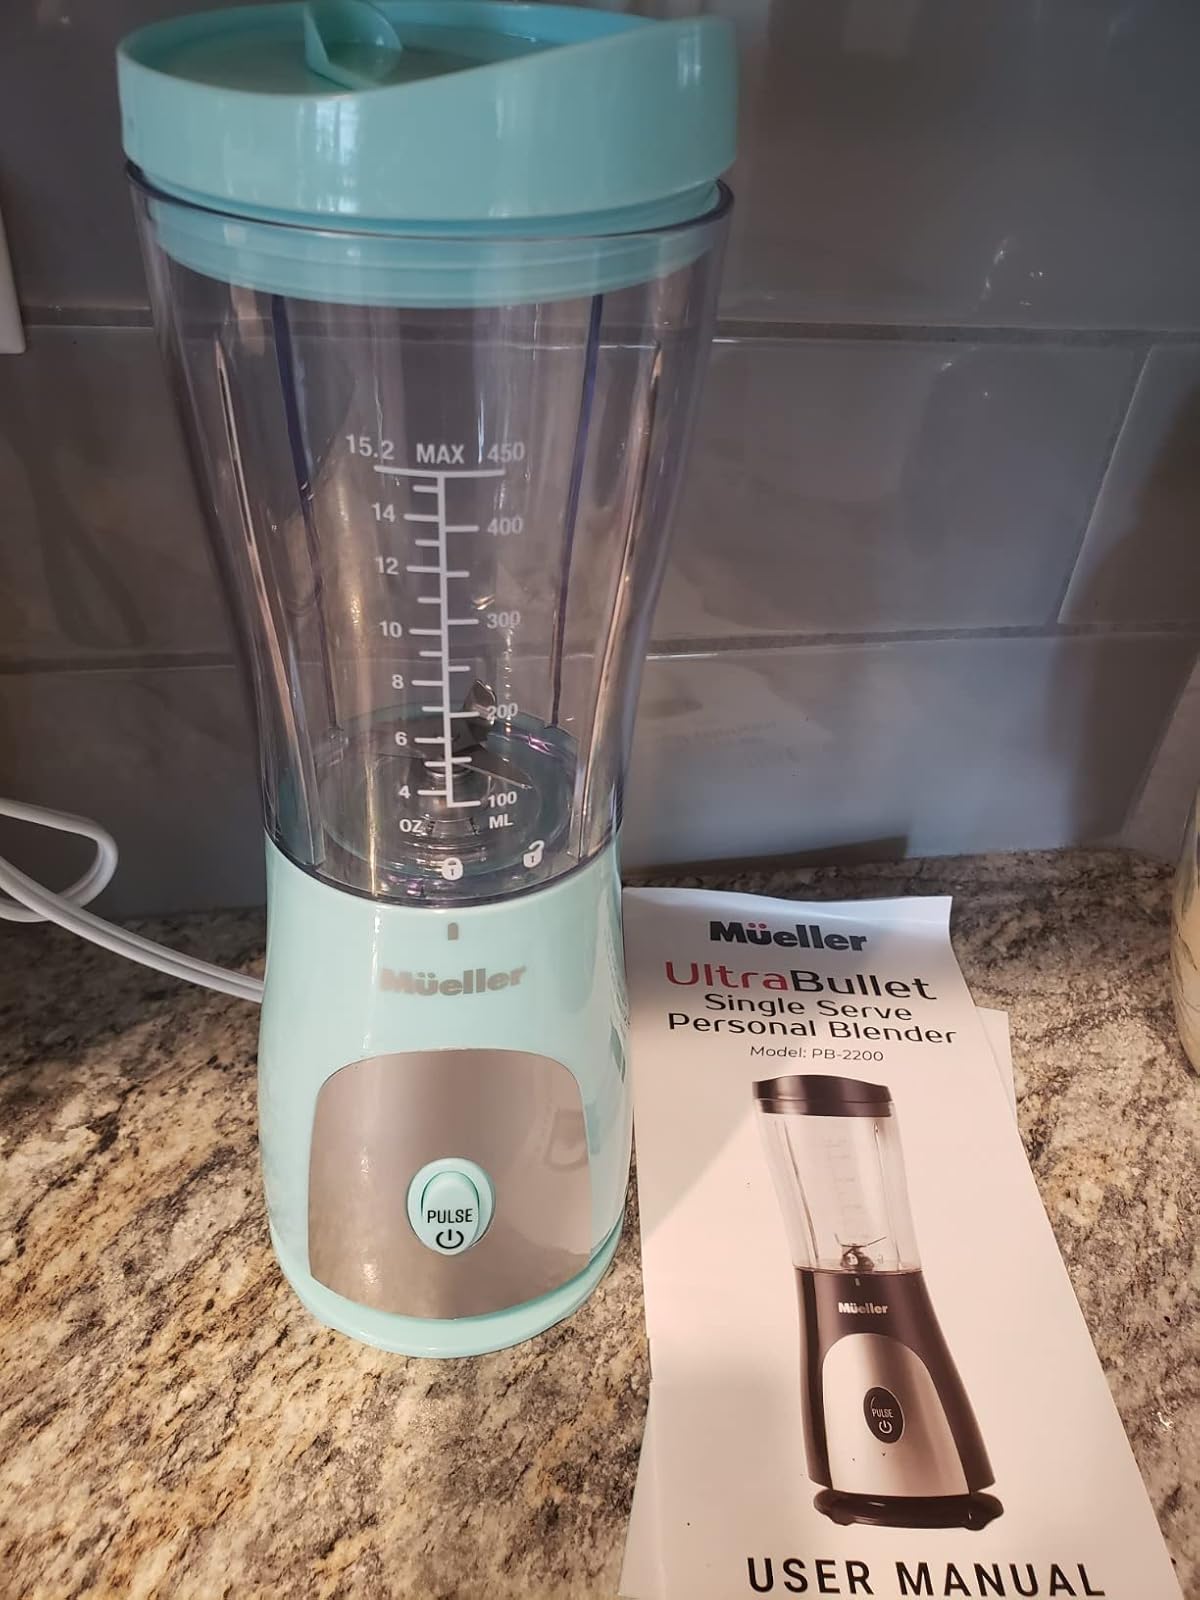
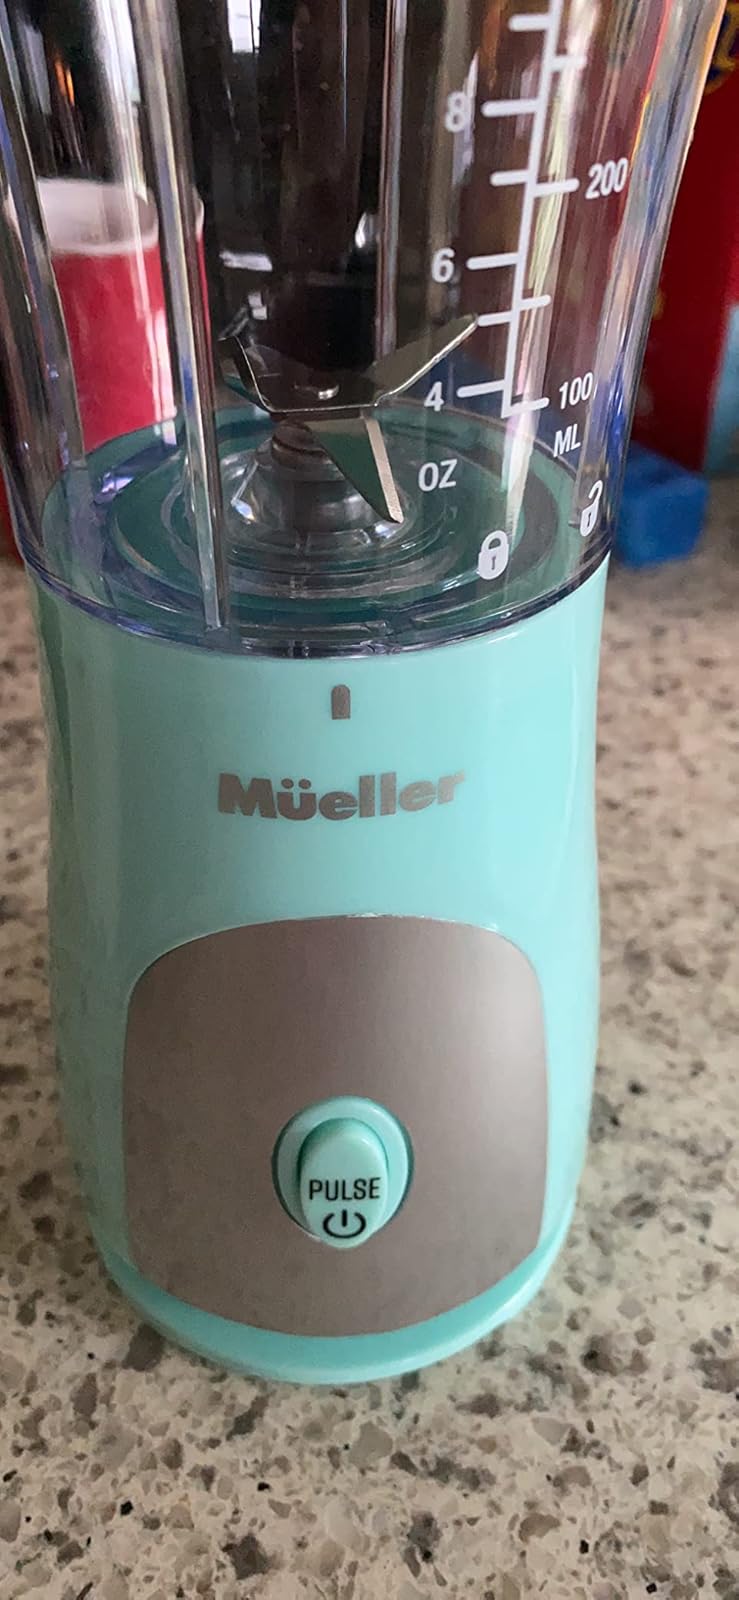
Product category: items_blender
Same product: yes